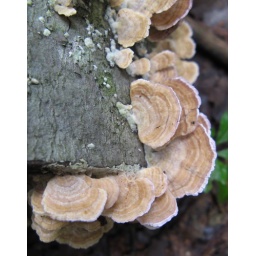
Fungus near forest floor